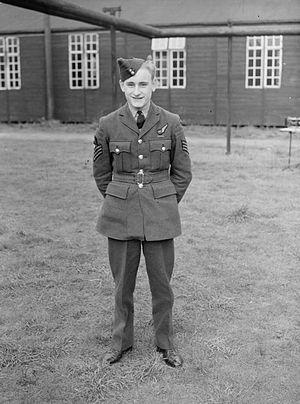
Royal Air Force Scampton ou RAF Scampton est une base de la Royal Air Force adjacente à la route A15, près du village de Scampton, dans le Lincolnshire, et à environ 10 kilomètres au nord-ouest du chef-lieu, Lincoln, en Angleterre. Le commandant actuel de la station est la commandant de l'escadre Joanne Campbell.